Kokomo, Indiana

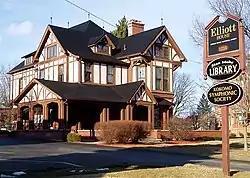
Photograph of the Elliott House in the Old Silk Stocking Historic District

Kokomo's employment, largely based in manufacturing, was hard hit by the economic downturn which led to the recession beginning in December 2007. In December 2008, Kokomo was ranked third by "Forbes" in its list of America's fastest dying towns, mainly as a result of the financial difficulties of the automotive industry.